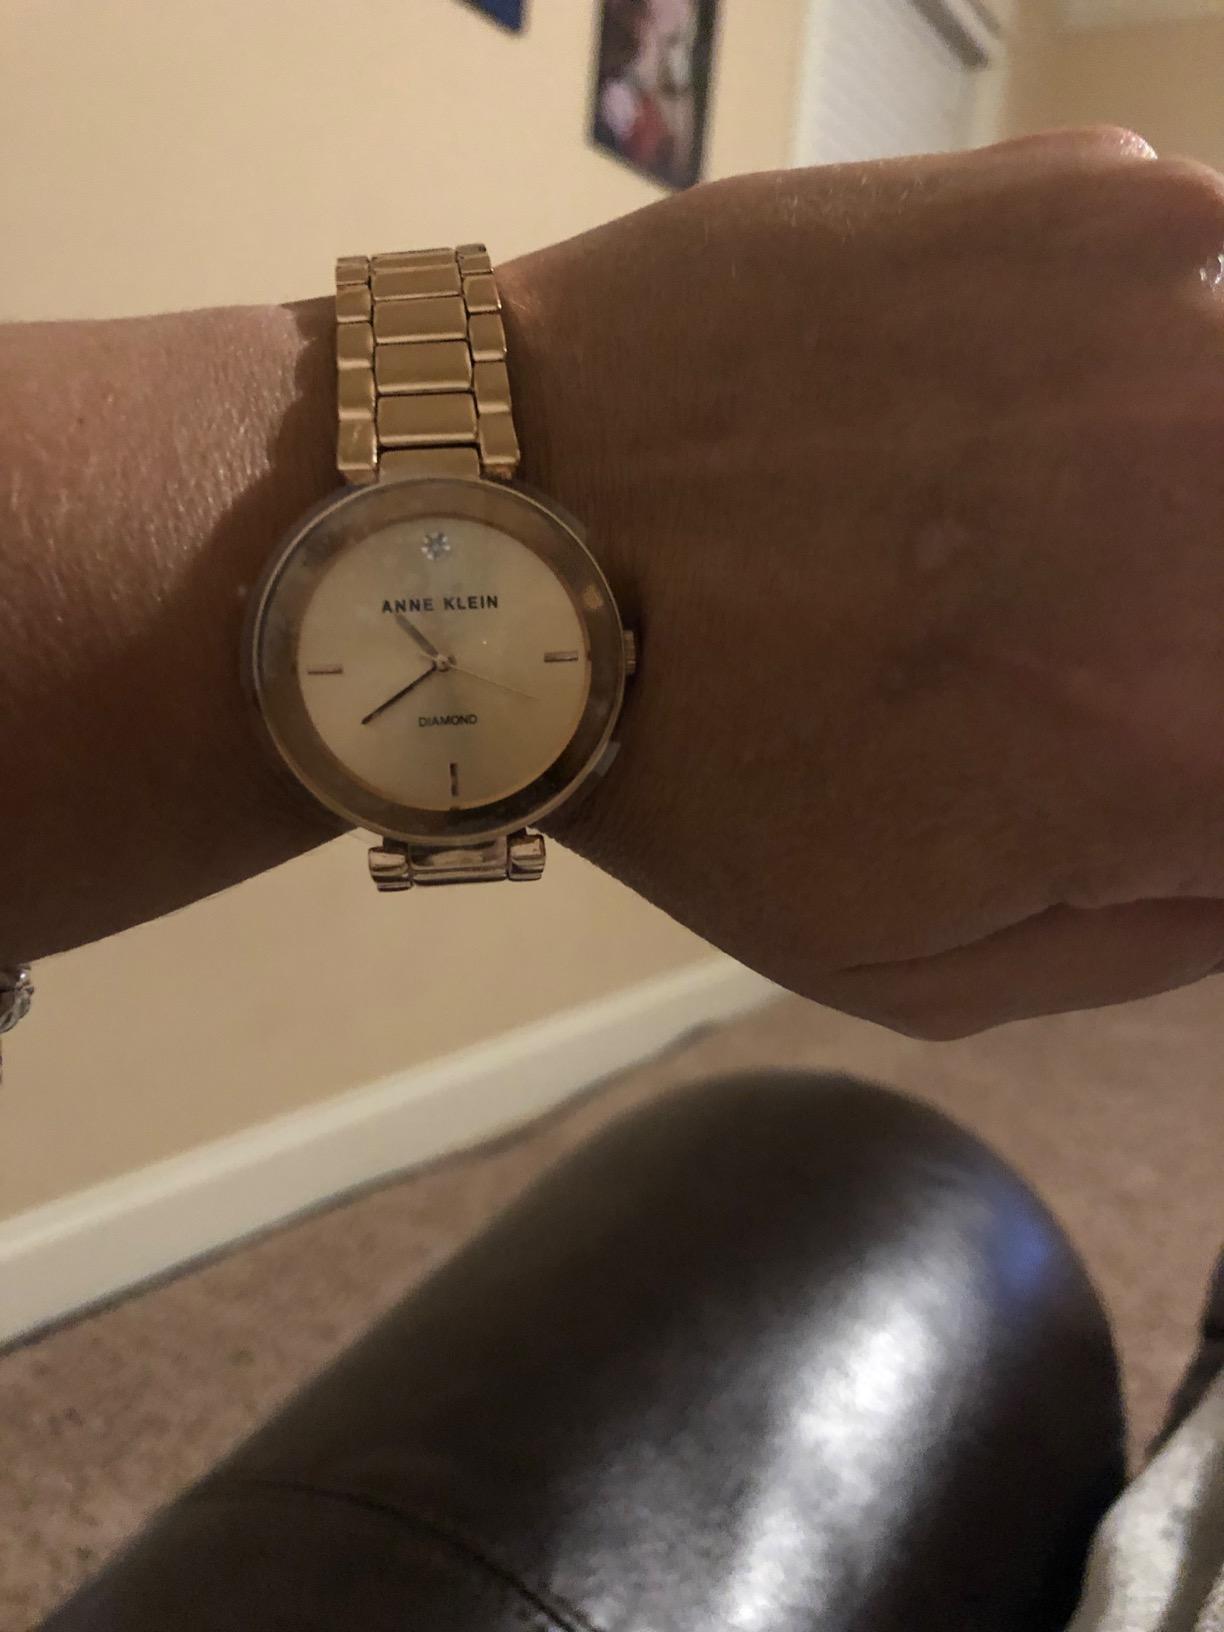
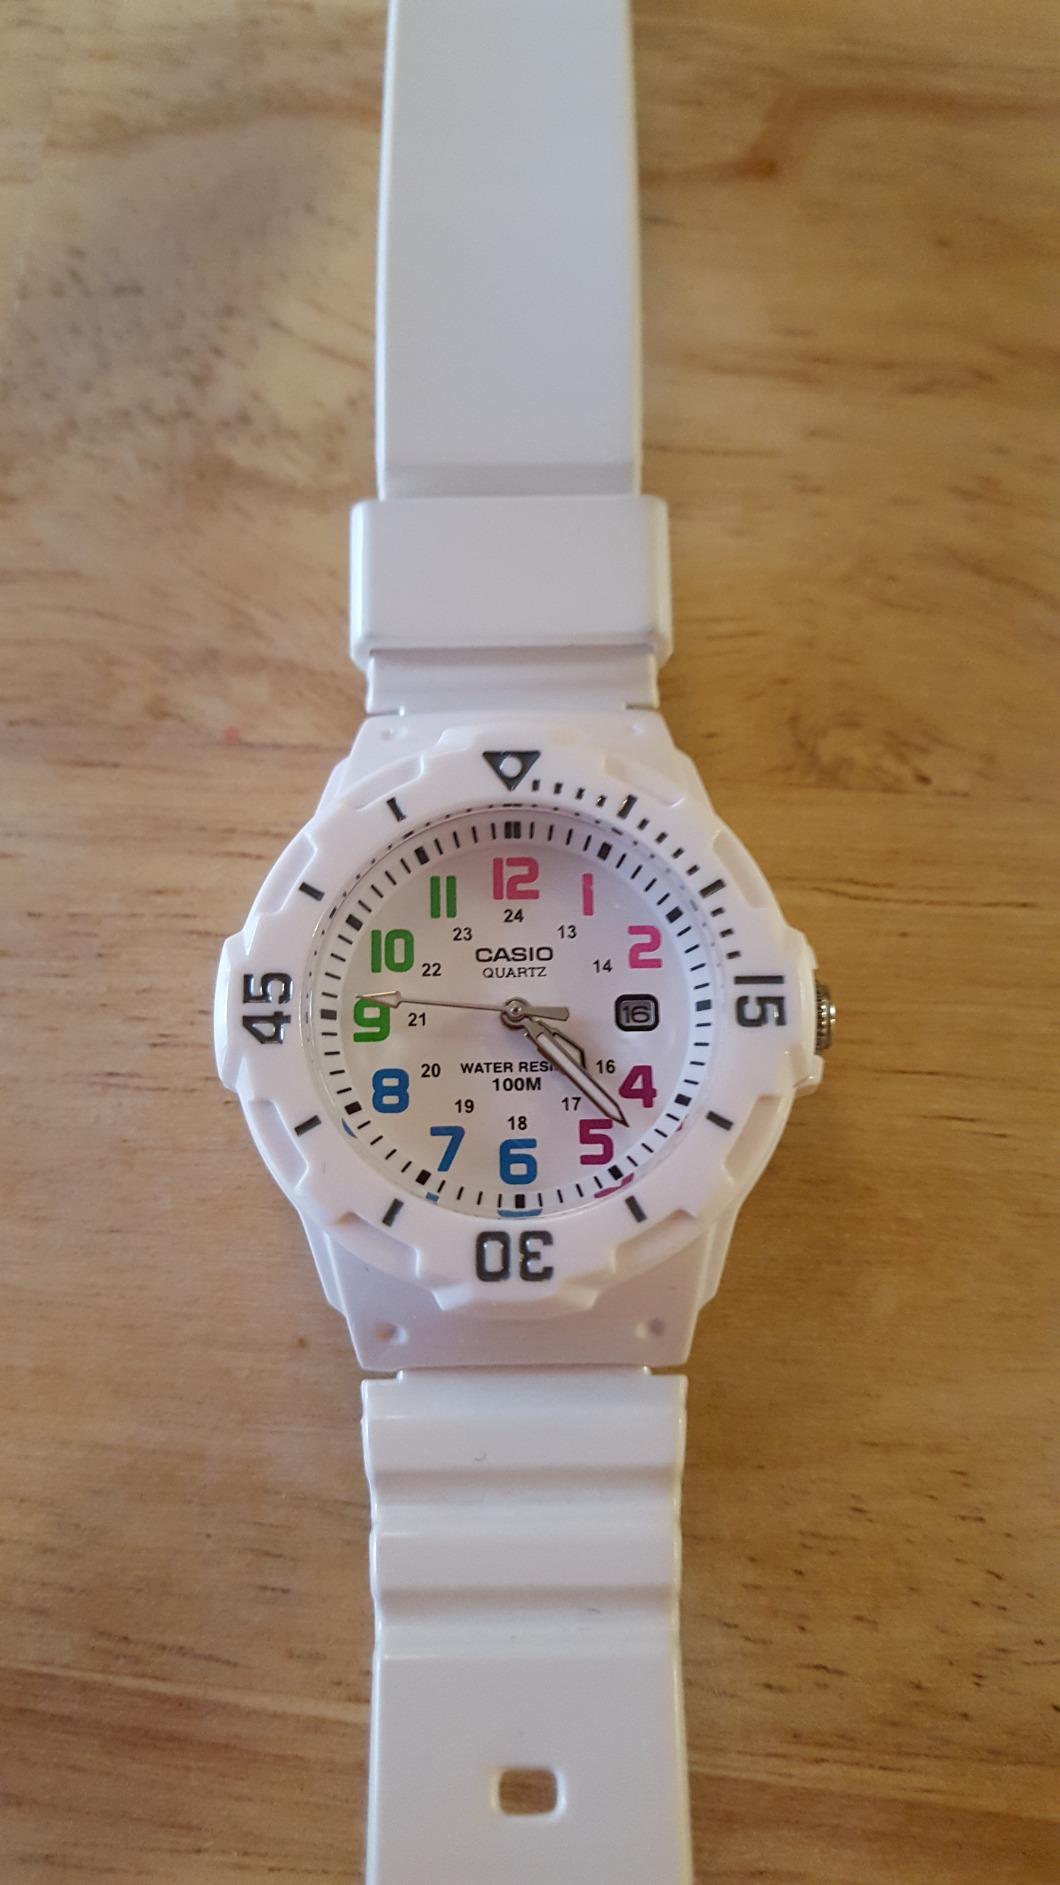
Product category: accessories_watch
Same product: no